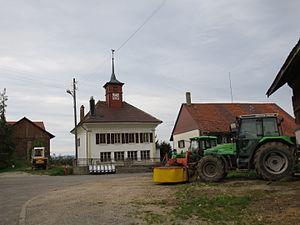
Le collège de Cerniaz, dans la commune de Valbroye, dans le canton de Vaud, en Suisse
Cerniaz est une localité et une ancienne commune suisse du canton de Vaud, située dans la commune de Valbroye et le district de la Broye-Vully.